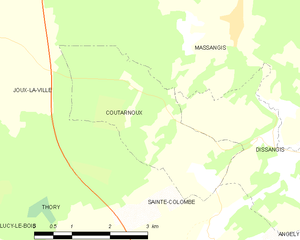
Carte des communes françaises Coutarnoux